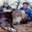
Label: bear